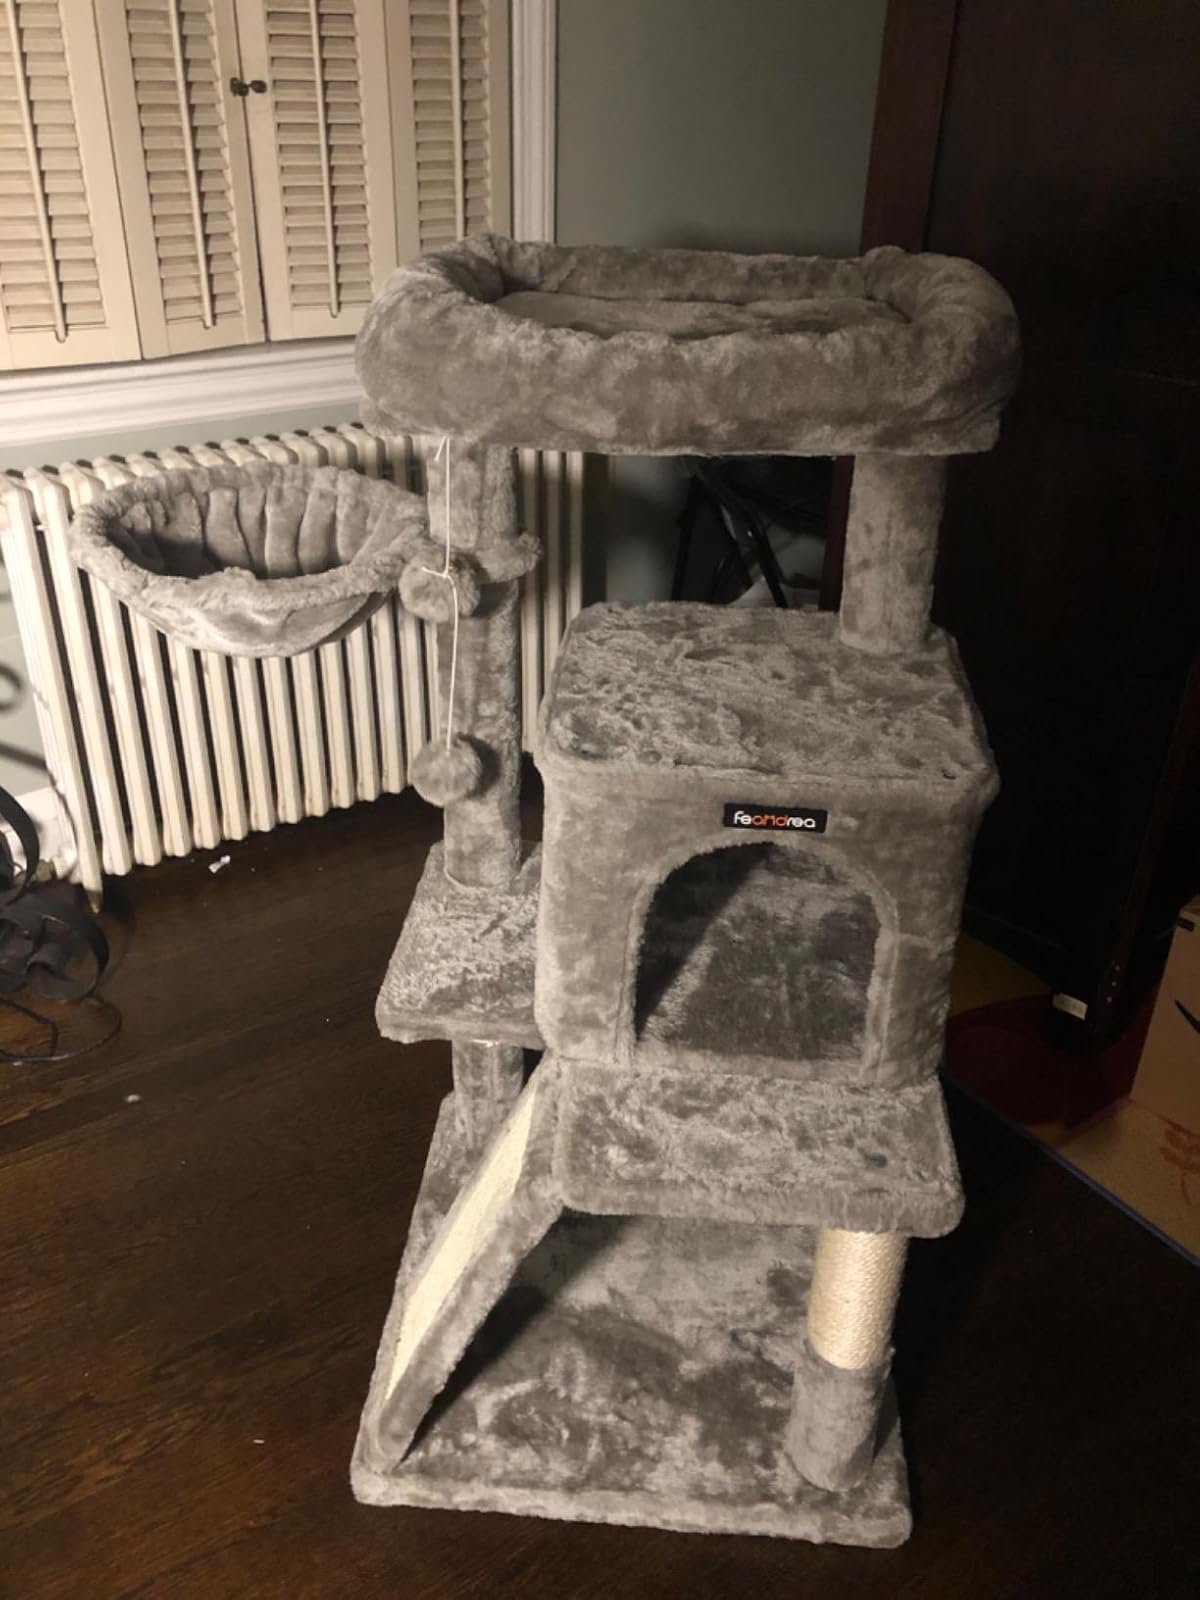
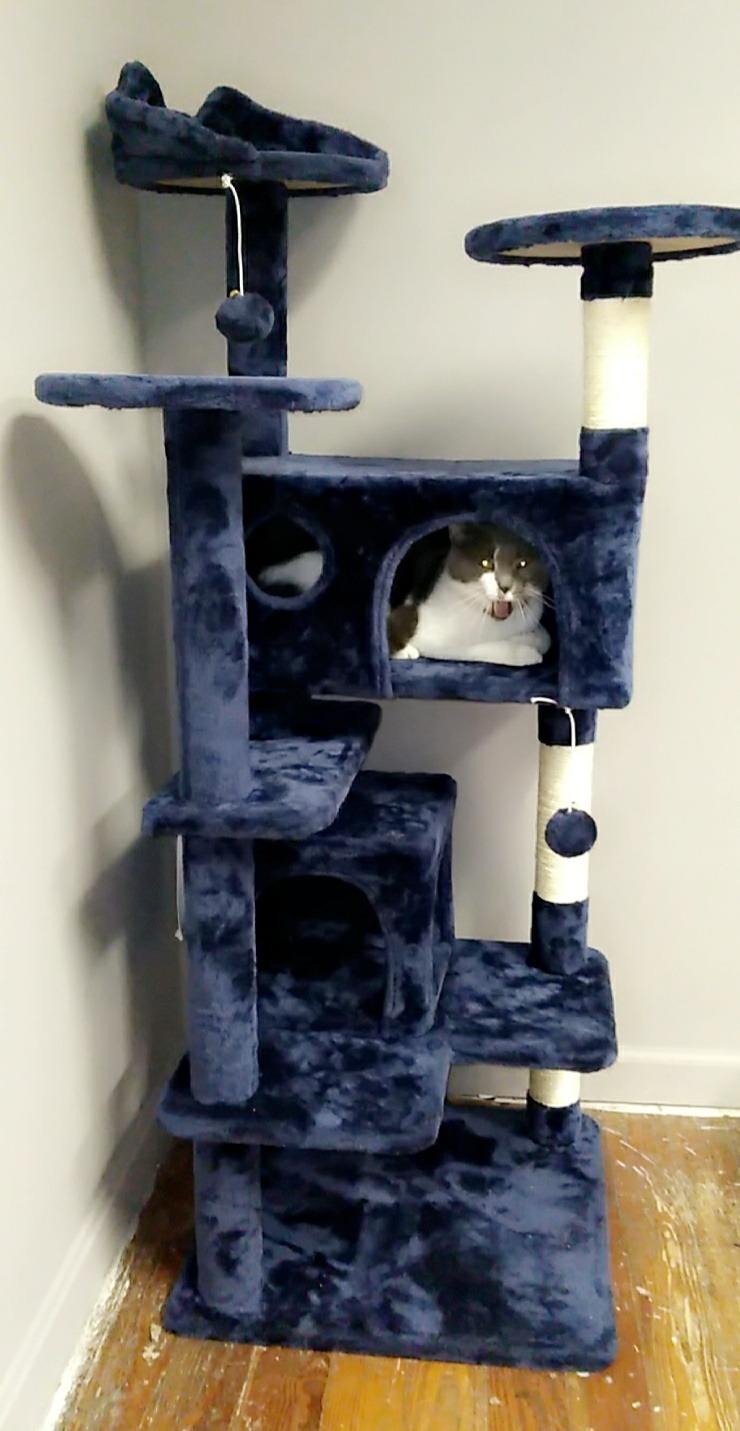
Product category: items_cat tree
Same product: no